Norn9

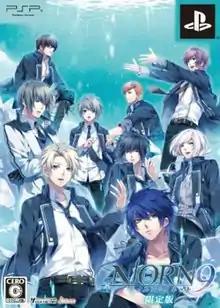
The limited edition of Norn9 featuring the male protagonists.

is a 2013 otome game for PlayStation Portable. It was developed by Otomate and published by Idea Factory. A PlayStation Vita port, entitled "Norn9: Var Commons", was released on December 11, 2014. A fan disc titled "Norn9: Last Era" was released on April 2, 2015. A combined version of "Var Commons" and "Last Era", titled "Norn9 LOFN", was released on the Nintendo Switch on September 27, 2018. English versions of "Var Commons" and "Last Era" were released on the Switch on March 30, 2023 and September 31, 2023 respectively. On March 2, 2014, it was announced that an anime adaptation was in the works. The anime ran from January 7 to March 31, 2016.